Emilio Estevez

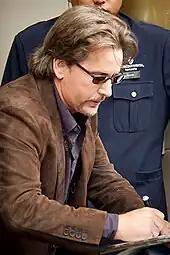
Estevez at the 2010 Toronto International Film Festival

Estevez has acted alongside his father several times. He starred in (and directed) the 1996 "The War at Home" in which he played a Vietnam War veteran dealing with posttraumatic stress disorder, while Martin Sheen played his unsympathetic father.